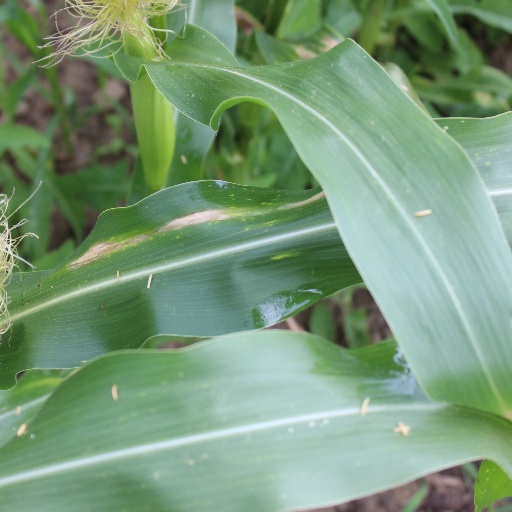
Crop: maize; corn